Hughley, Shropshire

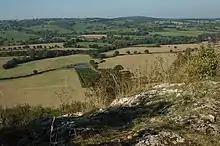
View north-west from Ippikin's Rock

Hughley is a village and civil parish in Shropshire, England, about south-west of Much Wenlock.